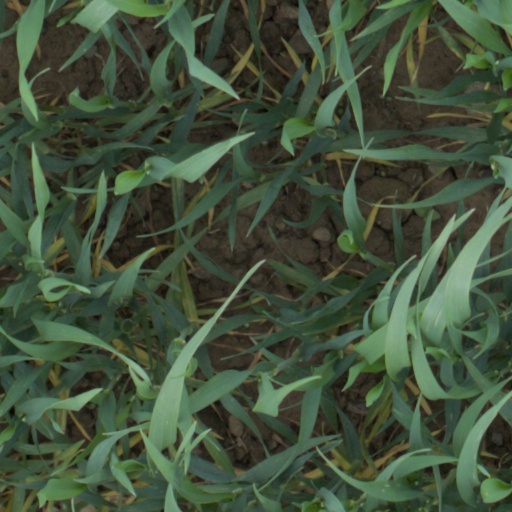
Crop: wheat